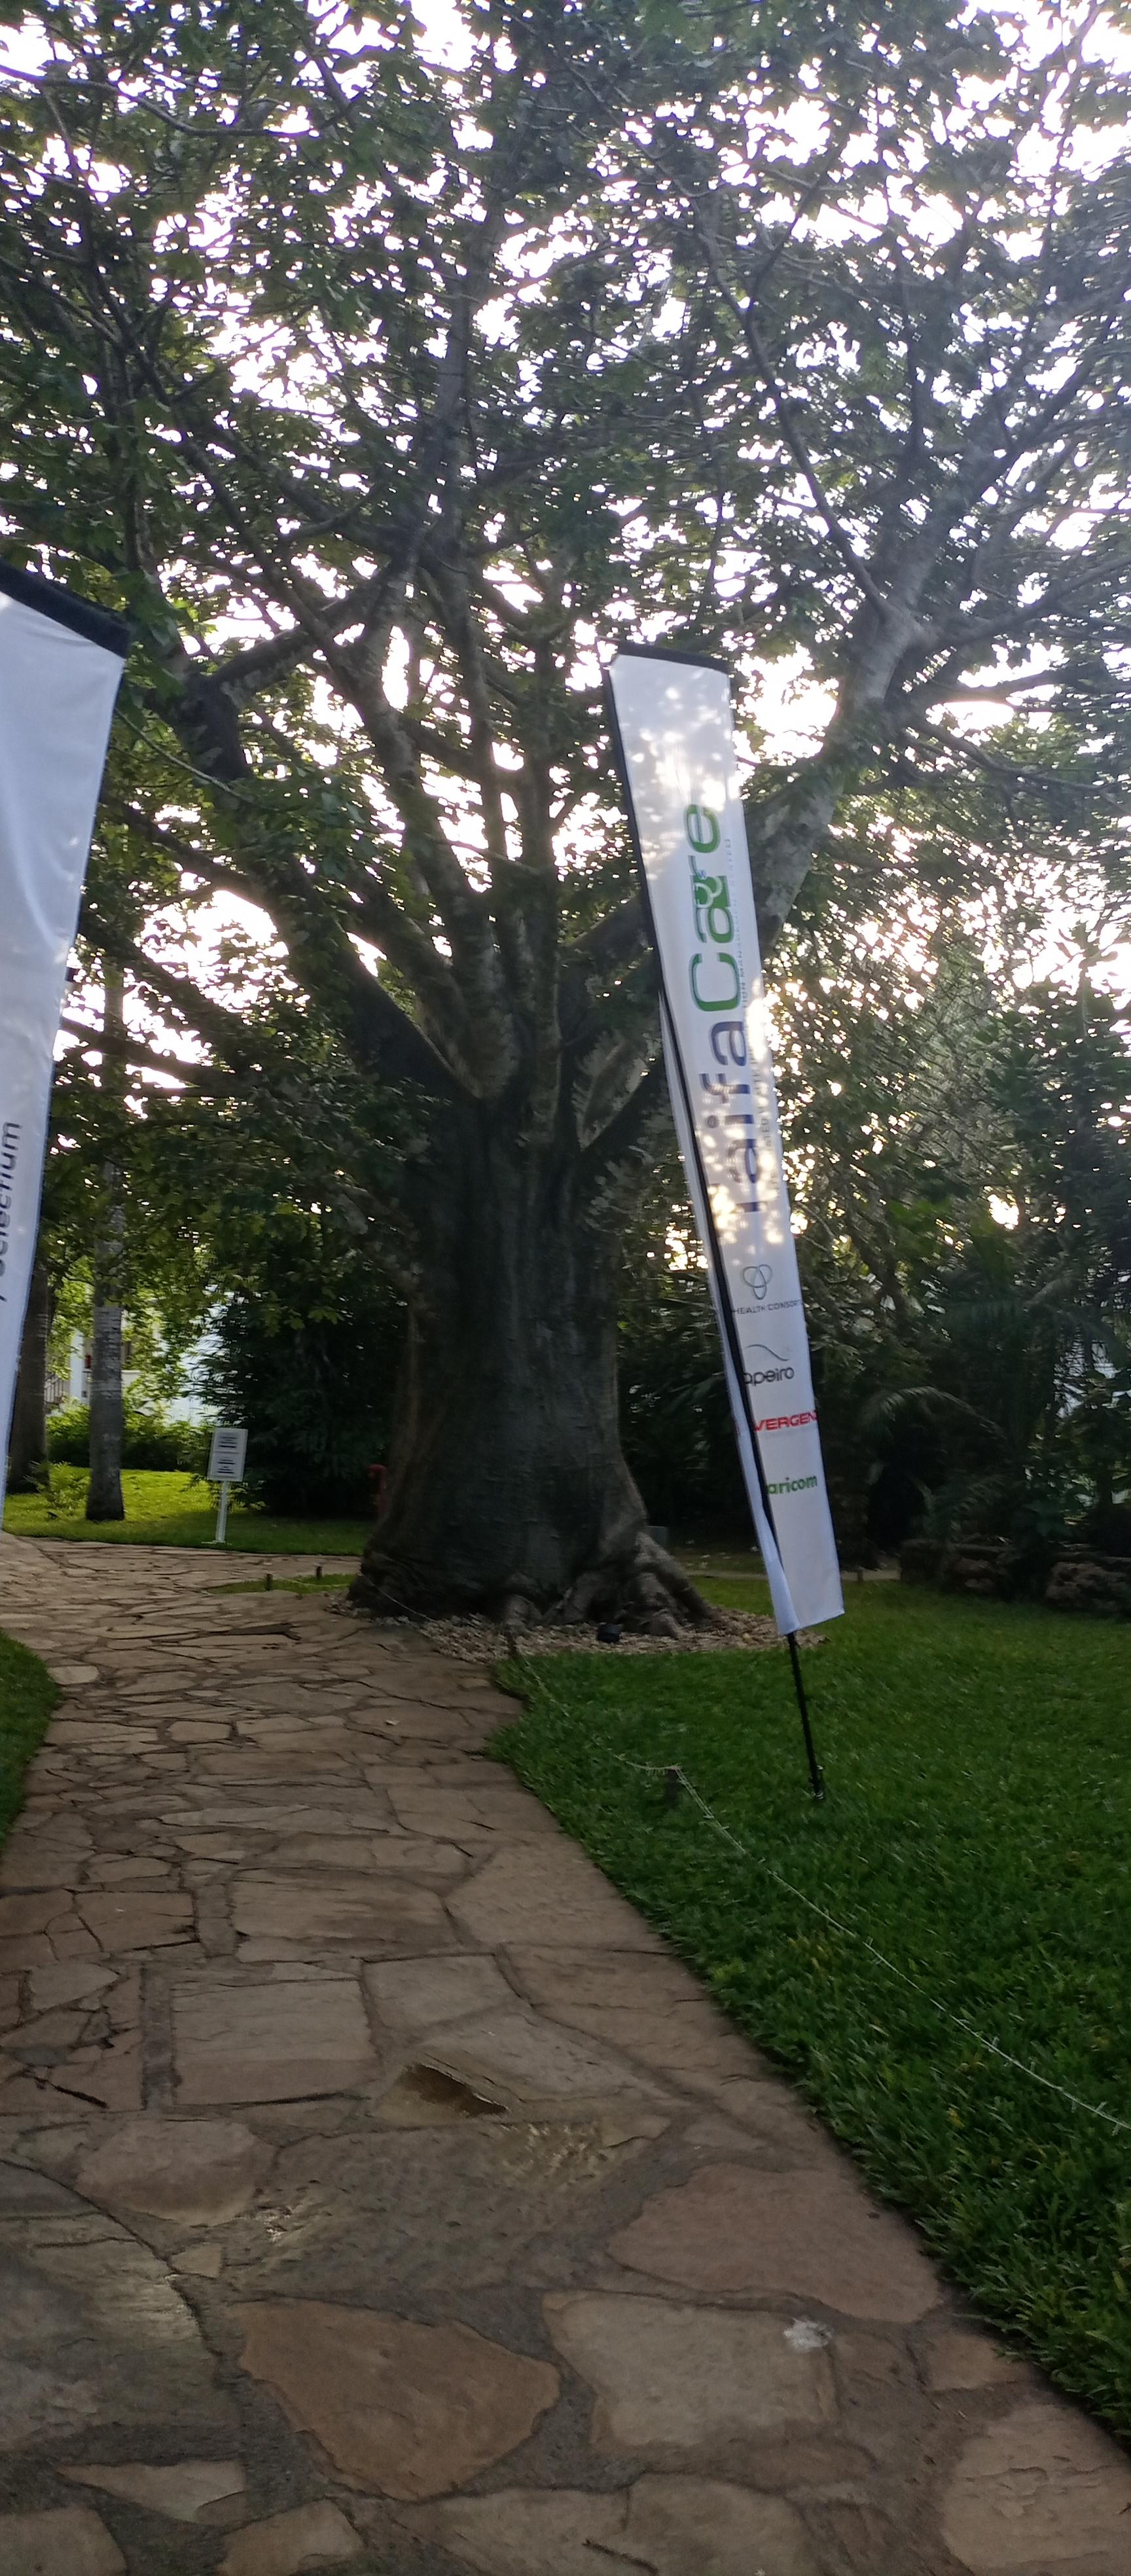
... pana mti mkubwa sana kando yake pana barabara ya rangi ya ardhi imezingirwa na manyasi.